Landmarks of Marrakesh

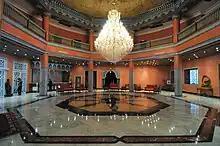
Hotel Marrakech

Marrakesh is also known for the tombs of its "Seven Saints" or “Patron Saints of Marrakesh”, which are visited every year by pilgrims on successive days during a ziara (week-long pilgrimage). The tour of the Seven Saints' tombs follows the city's configuration rather than the chronological order in which they lived. The tour visits the tombs of the following men in order: Sidi Yusuf ibn Ali Sanhaji, Sidi al-Qadi Iyyad al-Yahsubi, Sidi Abul Abbas Sabti, Sidi Mohamed ibn Sulayman al-Jazouli, Sidi Abdellaziz Tabba'a, Sidi Abdellah al-Ghazwani, and lastly, the tomb of Sidi Abderrahman al-Suhayli. Many of these mausoleums also serve as the focus of their own zawiyas (Sufi religious complexes with mosques), including: the Zawiya and mosque of Sidi Bel Abbes (the most important of them), the Zawiya of al-Jazuli, the Zawiya of Sidi Abdellaziz, the Zawiya of Sidi Yusuf ibn Ali, and the Zawiya of Sidi al-Ghazwani (also known as Moulay el-Ksour).